Mersea Island

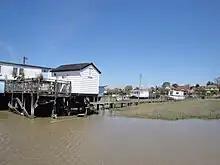
Mudflats by West Mersea Harbour

The island lies south of Colchester and east of the county town, Chelmsford. It is the most easterly inhabited and publicly accessible island in the United Kingdom and is one of 43 (unbridged) tidal islands which can be accessed on foot or by road from the British mainland. It is situated in the estuary area of the Blackwater and Colne rivers and has an area of around . It is formed by the Pyefleet Channel to the north and the Strood Channel to the west, which connect the Blackwater to the Colne. The much smaller Ray Island lies adjacent to the north while the uninhabited Packing Marsh and Cobmarsh Islands lie to southwest. Most of the area immediately surrounding the island consists of saltmarsh and mudflats, and is an important sanctuary for wading and migratory birds. The island itself sits on a mix of London Clay, chalky boulder clay, sand and gravel.